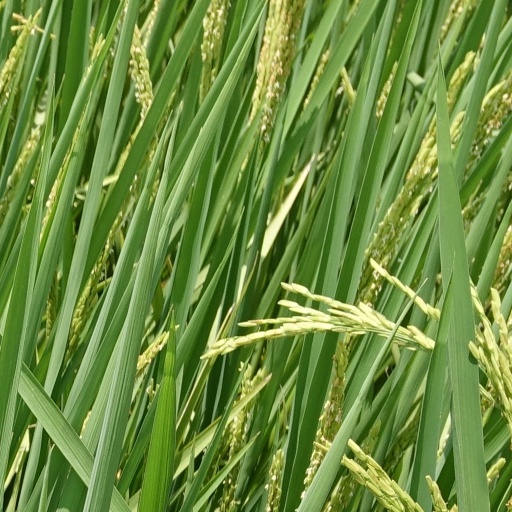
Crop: rice